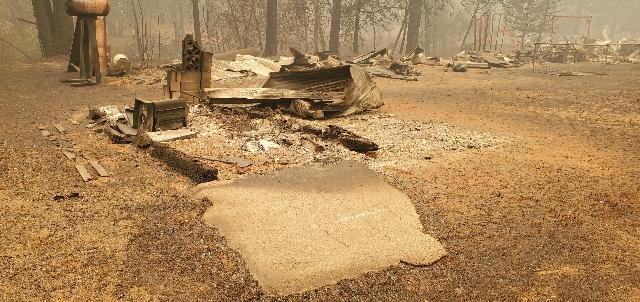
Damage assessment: destroyed